Veritas Meteor

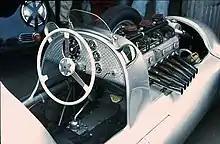
Veritas Meteor Cockpit

The Veritas Meteor did not achieve great success, probably due to the tense situation of the company since its founding.